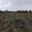
Label: plain